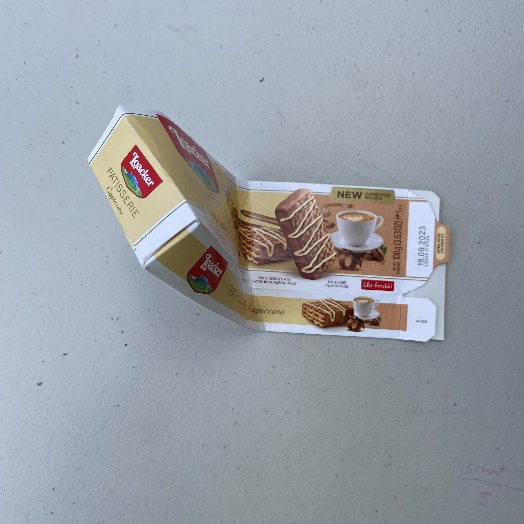
Label: Cardboard